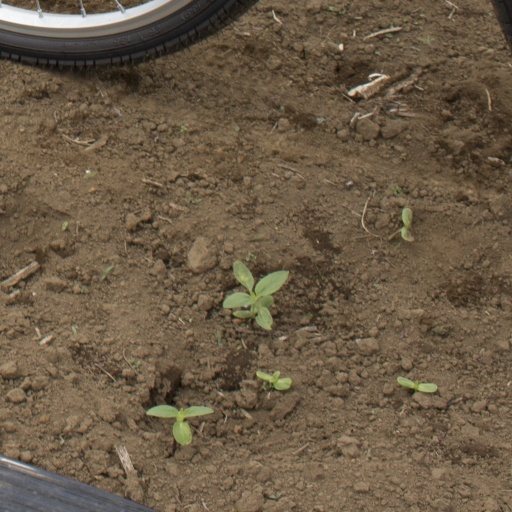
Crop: Jerusalem artichoke